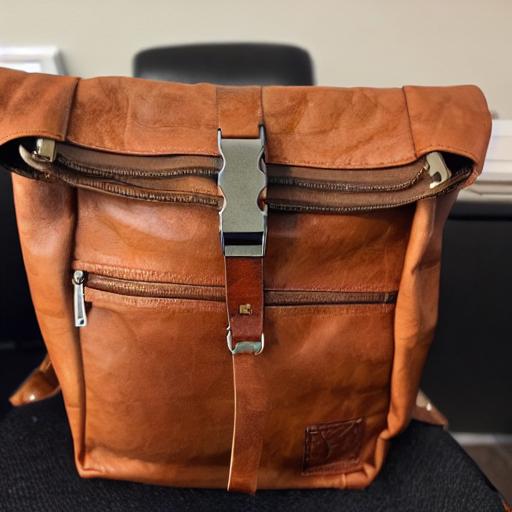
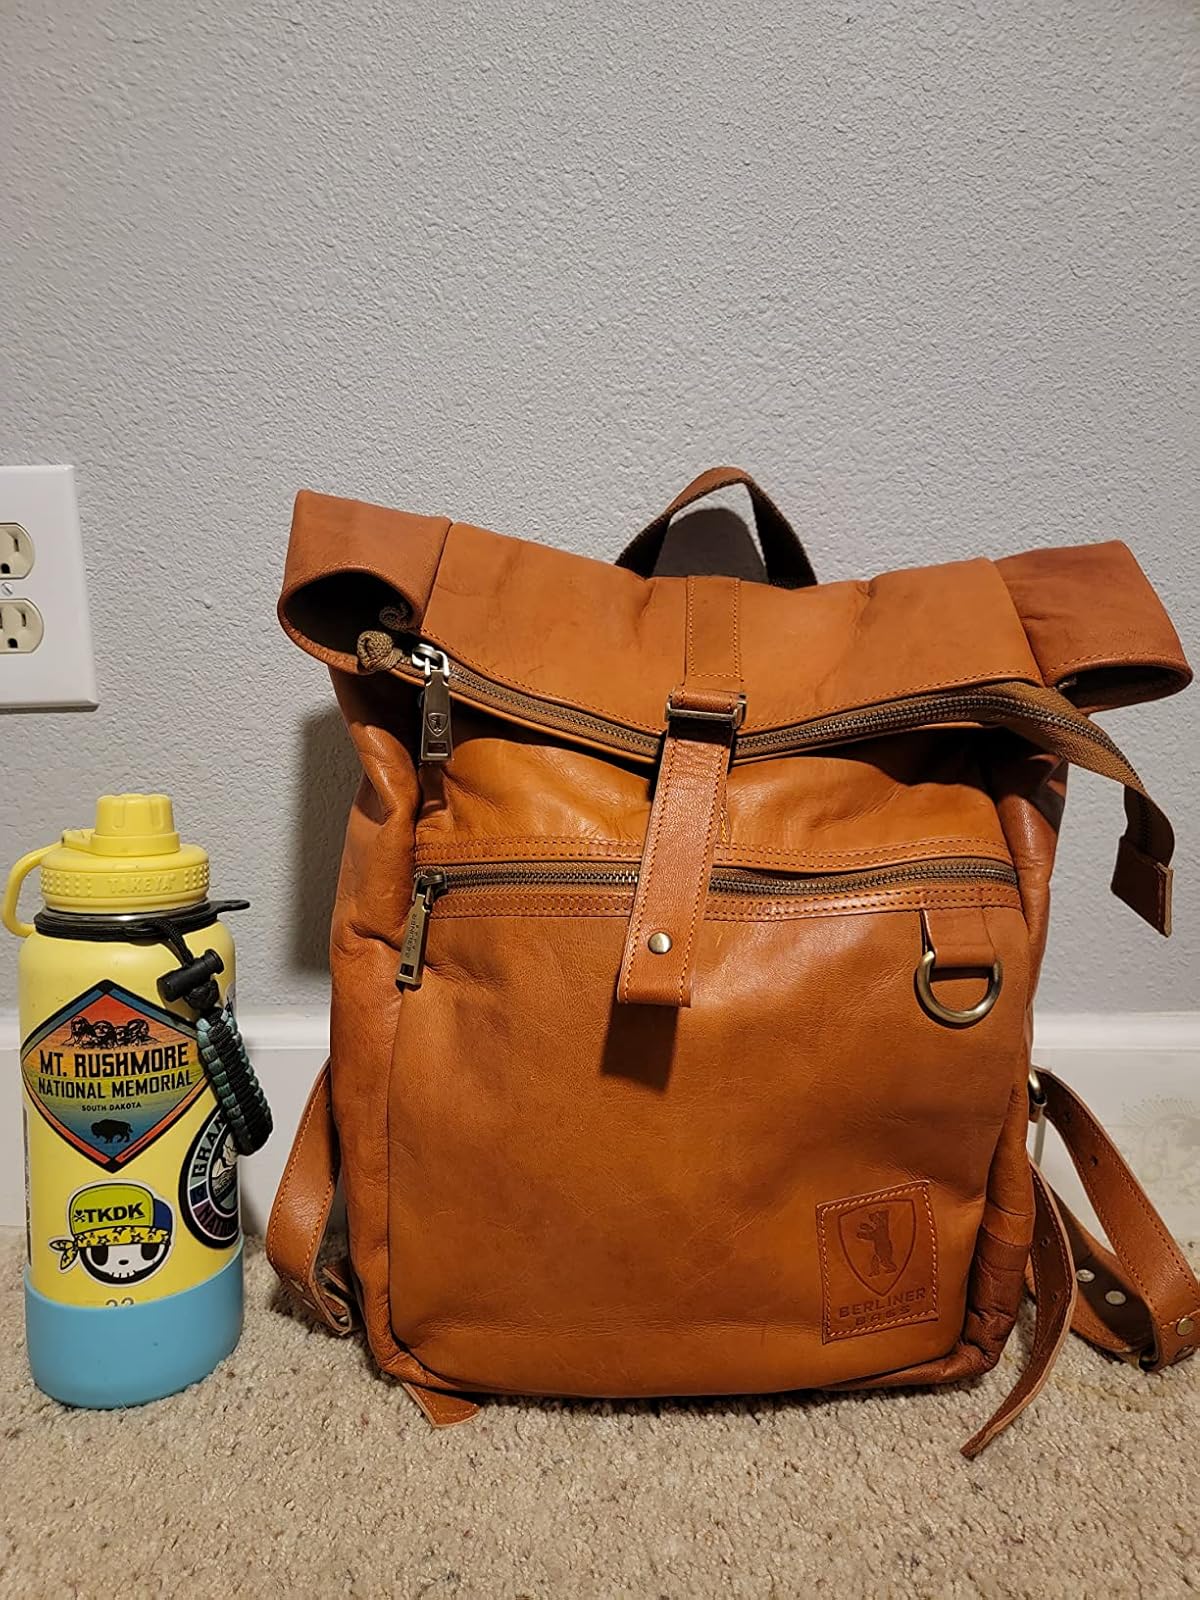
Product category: bag
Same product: no